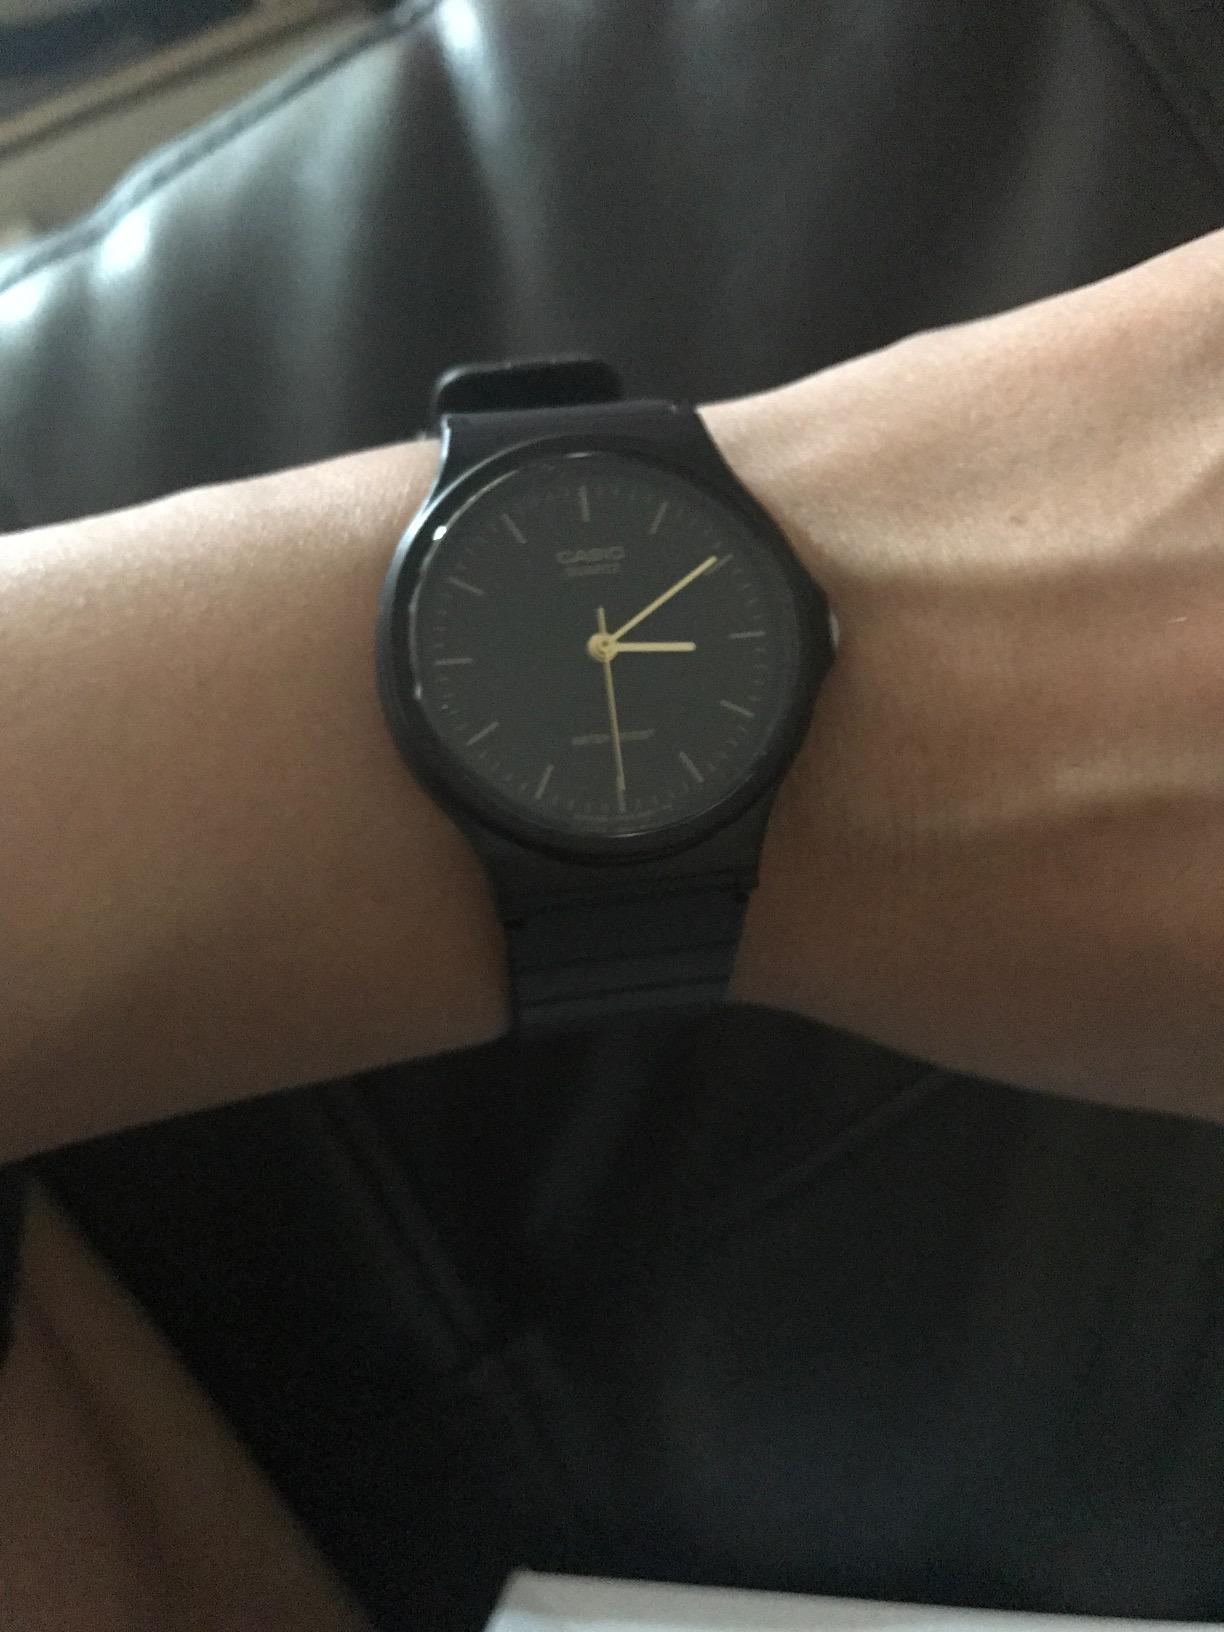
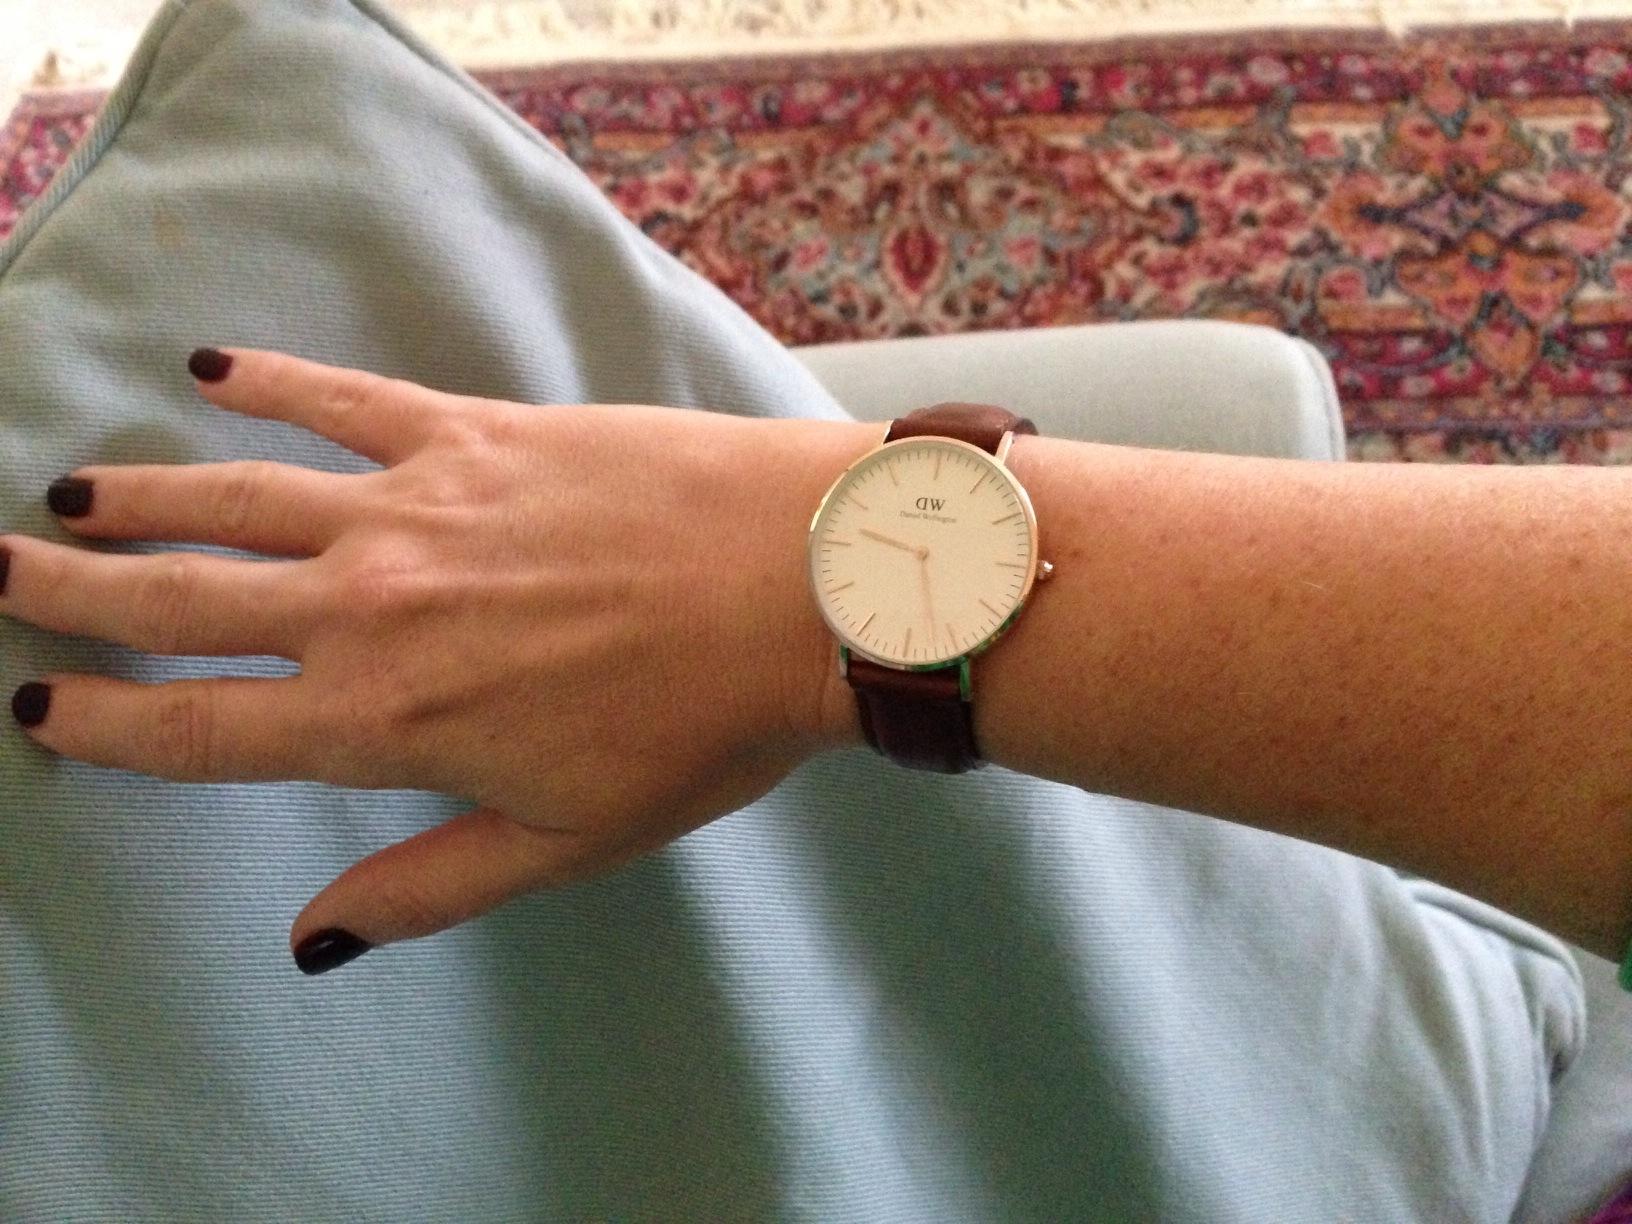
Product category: accessories_watch
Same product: no